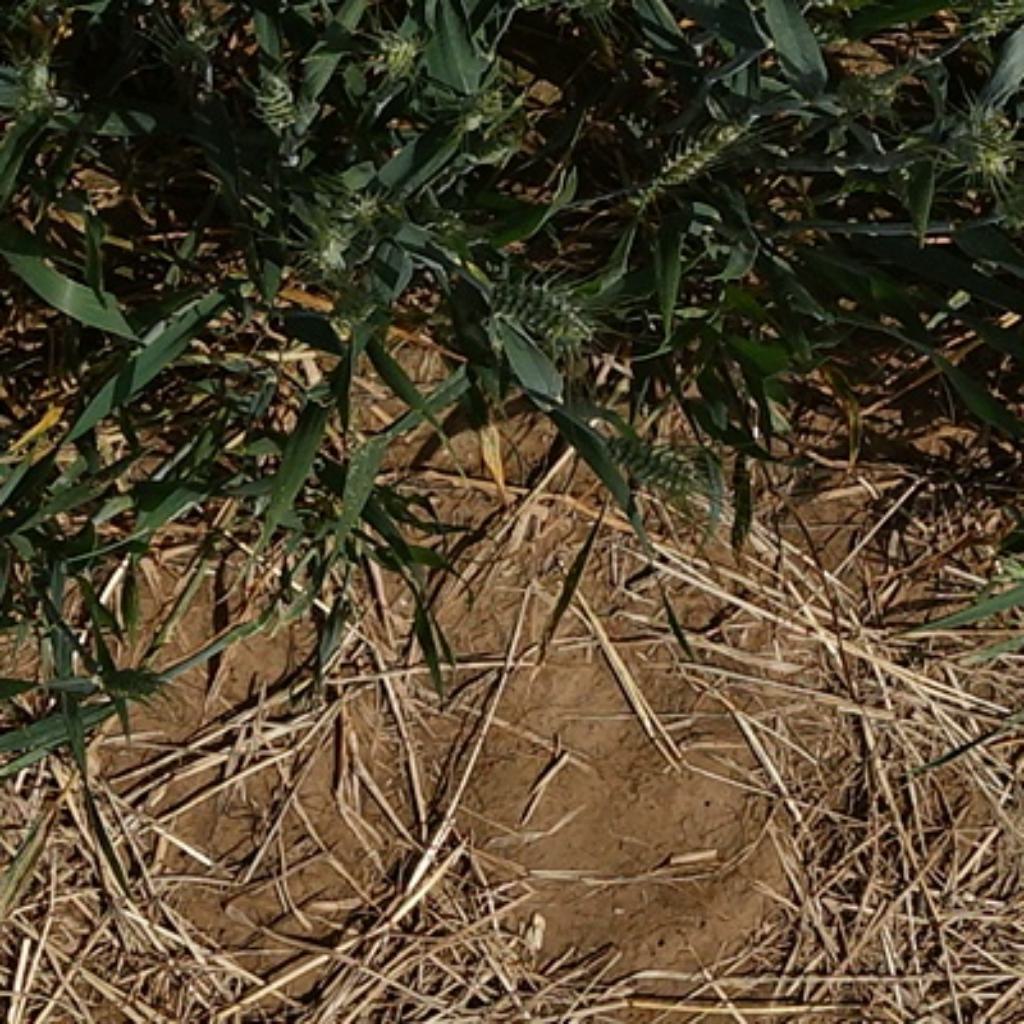
Country: France
Location: VLB
Wheat development stage: Filling